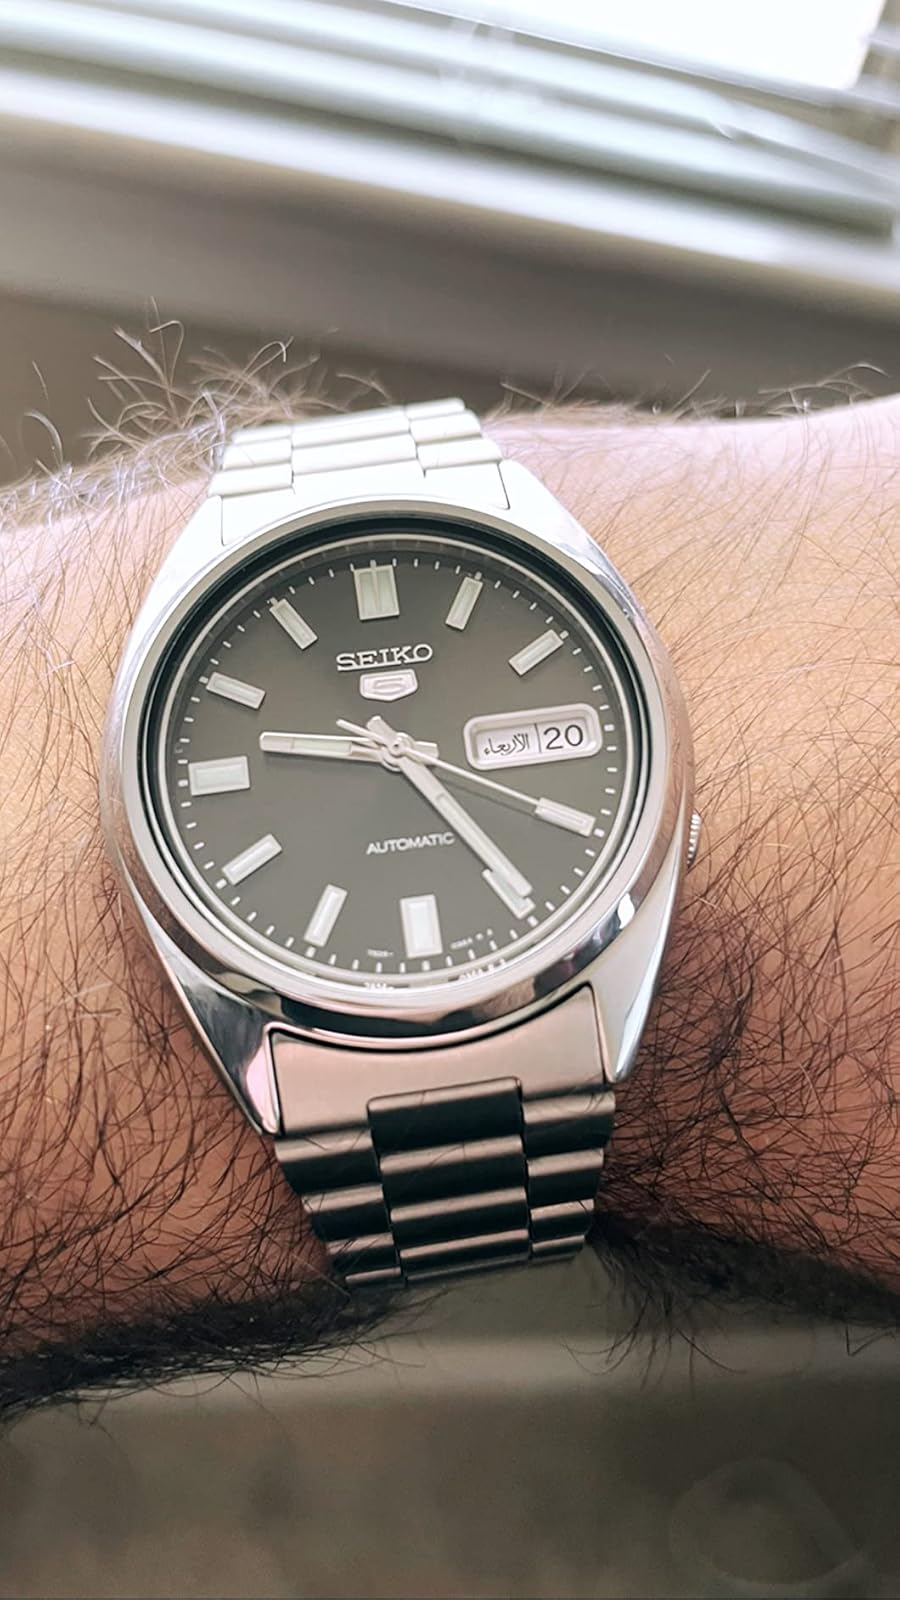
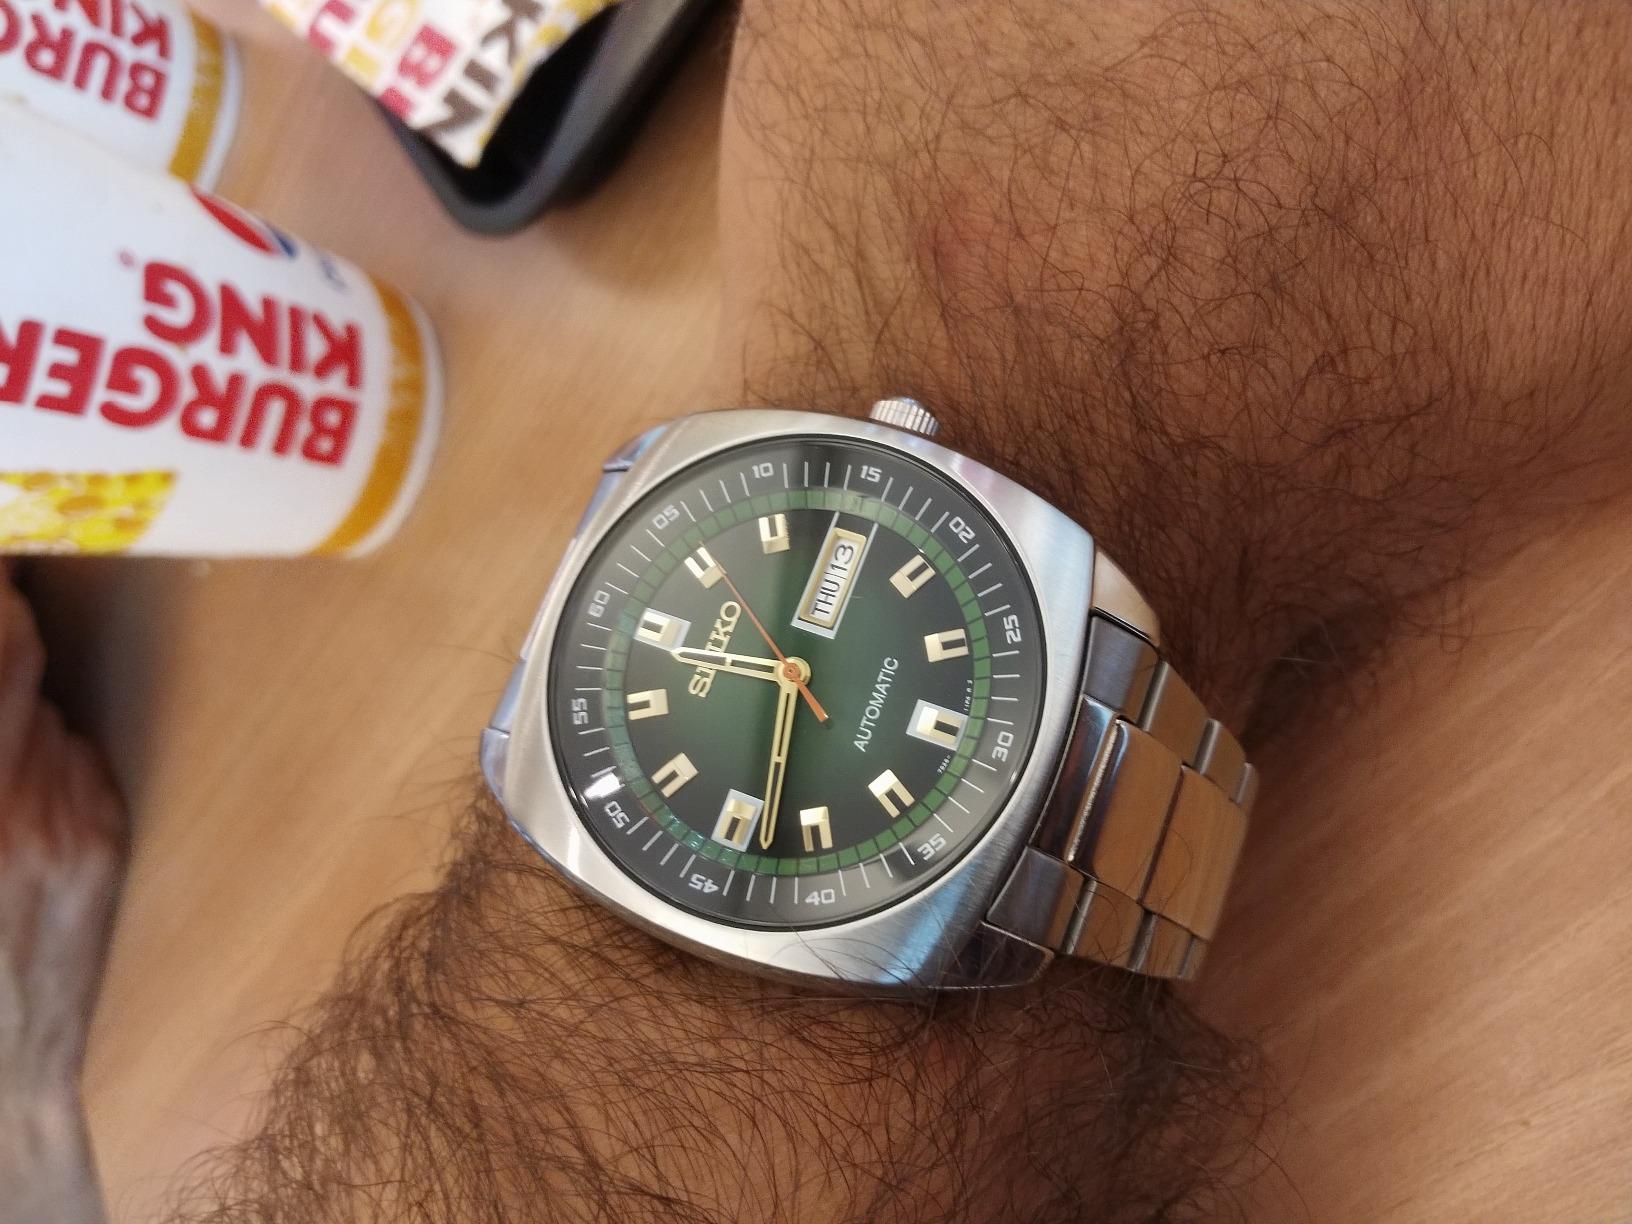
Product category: accessories_watch
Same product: no